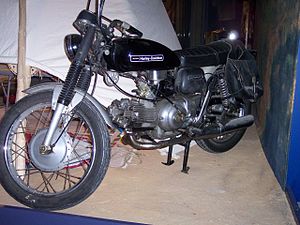
Harley-Davidson / Historie / 1960'erne: Vejen til krisen
Harley-Davidson encylinderet firetakter
Harley Davidson, Inc. er en børsnoteret amerikansk virksomhed, som fortrinsvis er aktiv i to retninger: på den ene side motorcykler og motorcykeltilbehørssektoren: på den anden side i finansieringsområdet, hvor i det væsentlige forretninger og kunder bliver hjulpet.